Lomelosia

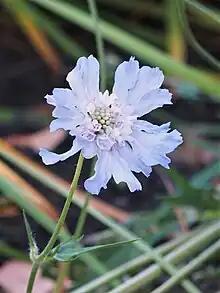
Flower of "Lomelosia caucasica" in Wrocław University Botanical Garden, Wrocław, Poland.

Earlier researchers had considered that the annual species of "Scabiosa" to be derived within "Lomelosia" and hypothesized that this was responsible for the successful colonization of the (mostly) Eastern Mediterranean, (Ehrendorfer, 1965a; and Verlaque, 1986b.